List of Billboard Easy Listening number ones of 1974

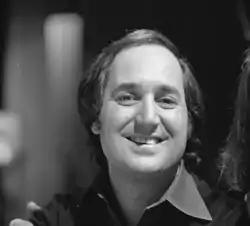
A smiling man

In 1974, "Billboard" magazine published a chart ranking the top-performing songs in the United States in the easy listening market. The chart, which in 1974 was entitled Easy Listening, has undergone various name changes and has been published under the title Adult Contemporary since 1996. In 1974, 35 songs topped the chart based on playlists submitted by radio stations and sales reports submitted by stores.